2016 Massachusetts Question 3

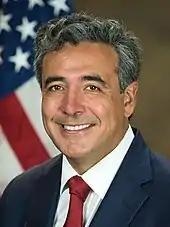
United States Solicitor General Noel Francisco. After he submitted a letter opining that the plaintiff states did not have standing and that Massachusetts's law was not inherently discriminatory, the Supreme Court declined to hear the case.

On December 11, the state of Indiana, joined by twelve other agricultural states, filed a complaint against Massachusetts in the Supreme Court over Question 3. The case brought by Indiana overlapped with that brought by Missouri against California. The plaintiff states argued that Massachusetts's law violated the dormant Commerce Clause, which forbids states from discriminating against or unduly burdening interstate commerce, while Attorney General Healey responded that the plaintiffs' arguments had been tested and rejected by "centuries of precedent". On April 16, 2018, the Supreme Court asked the Solicitor General, at the time Noel Francisco, to give an opinion on whether it should hear both cases.